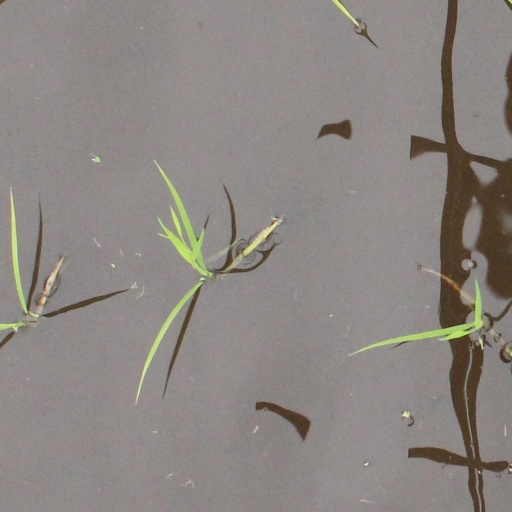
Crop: rice